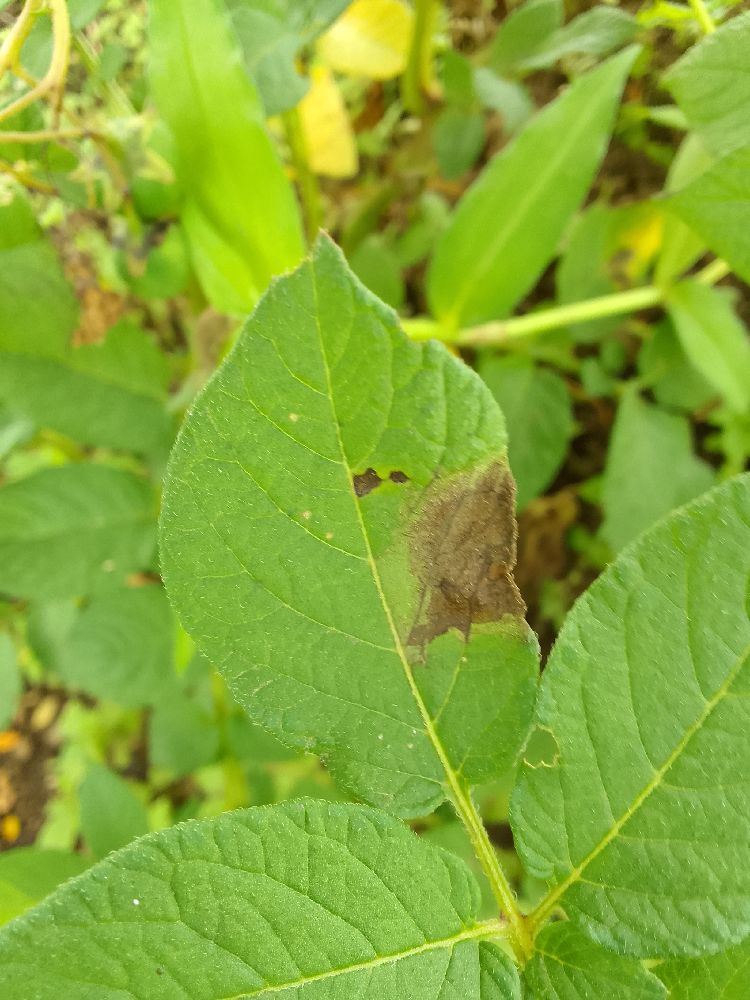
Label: Late blight